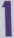
Number: 1